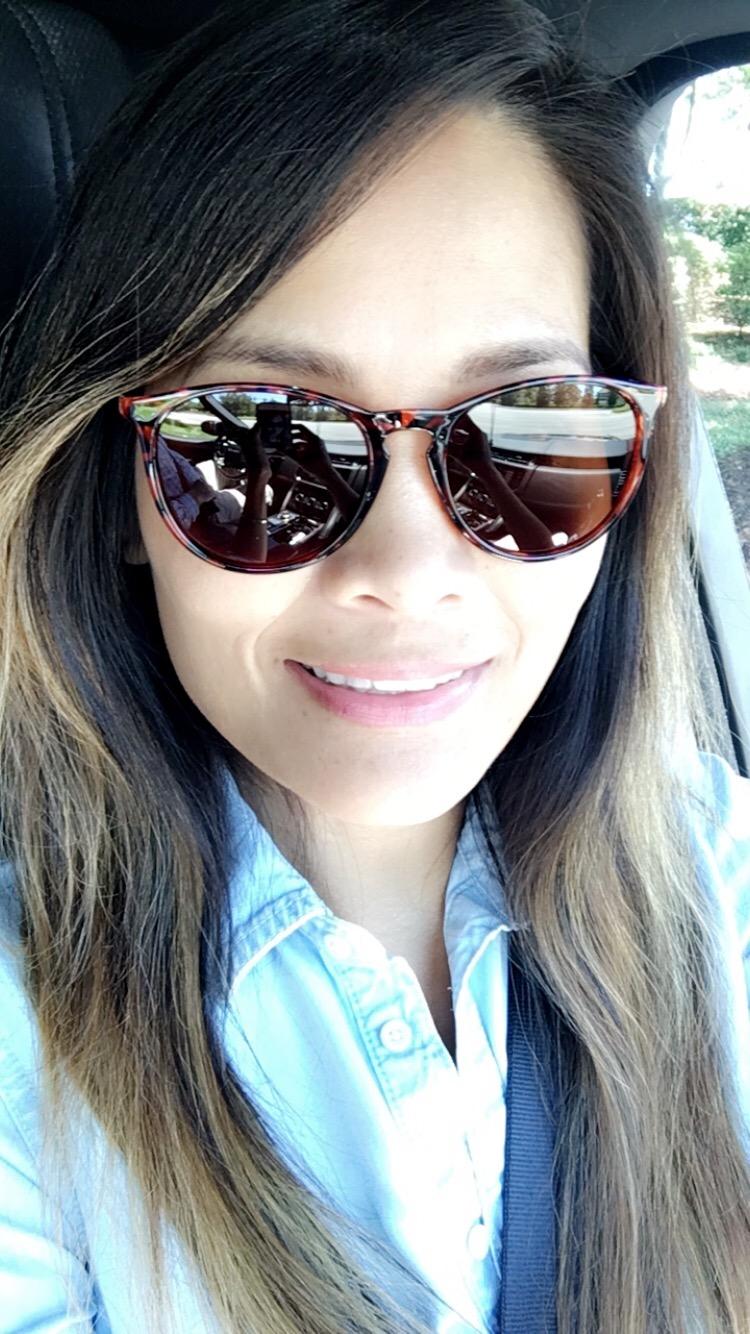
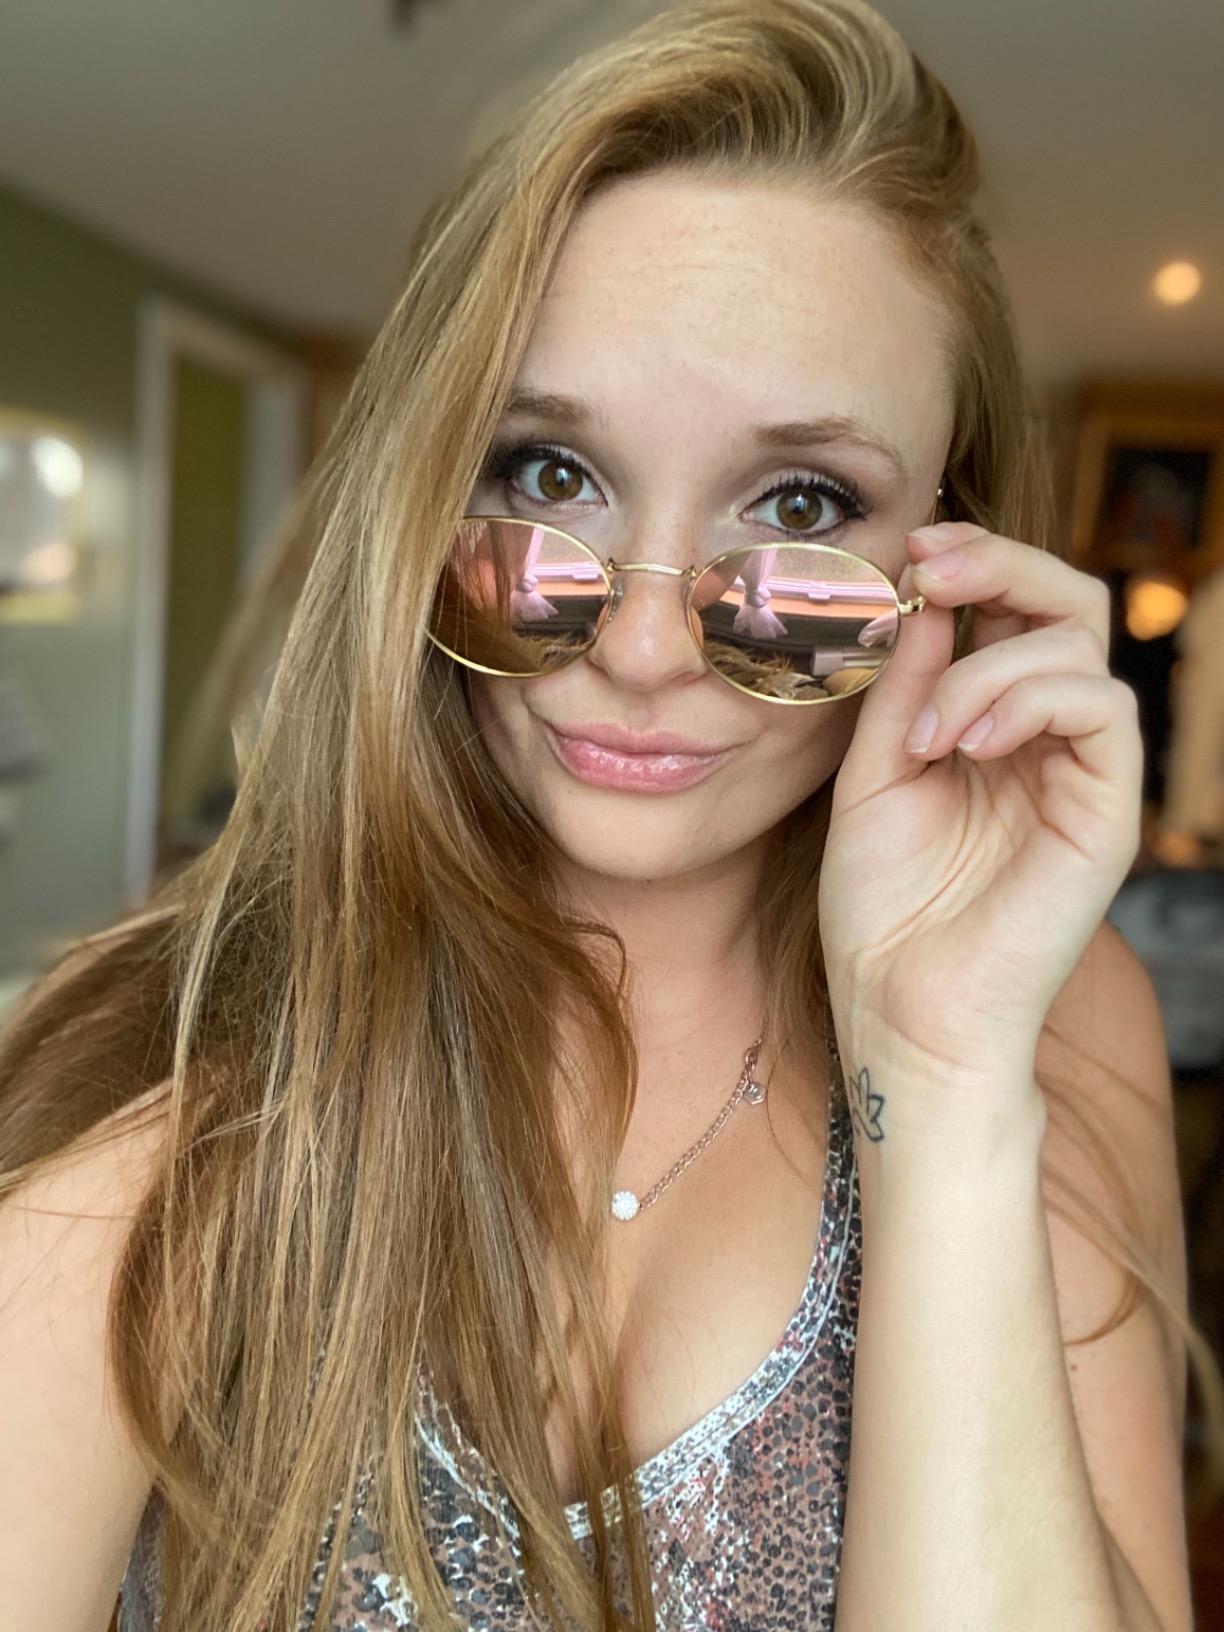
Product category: accessories_sunglasses
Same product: no